Commander-in-Chief, Home Forces

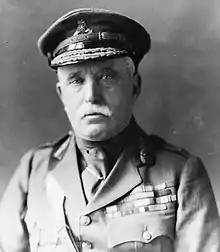
Field Marshal Sir John French, the first Commander-in-Chief, Home Forces.

The post was created for Field Marshal Sir John French in December 1915, after his enforced resignation as the Commander-in-Chief of the British Expeditionary Force in the aftermath of the Battle of Loos. Bitterly disappointed, Lord French regarded the appointment as a demotion. Despite this, he energetically restructured the system of military training, drew up plans to defend the country against a German invasion and devised the first British air defence system, so that incoming Zeppelins and bombers could be tracked and countered by fighters and anti-aircraft artillery.